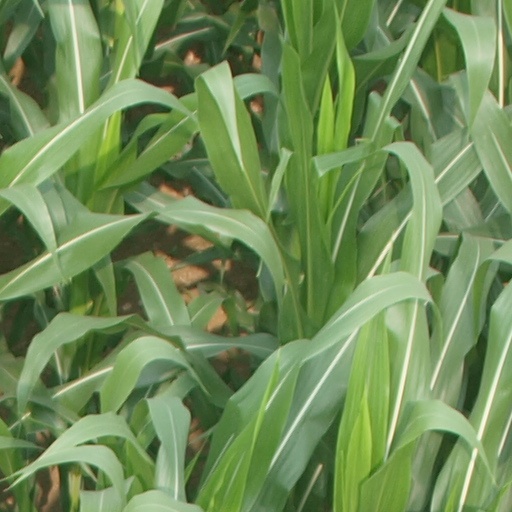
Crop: maize; corn